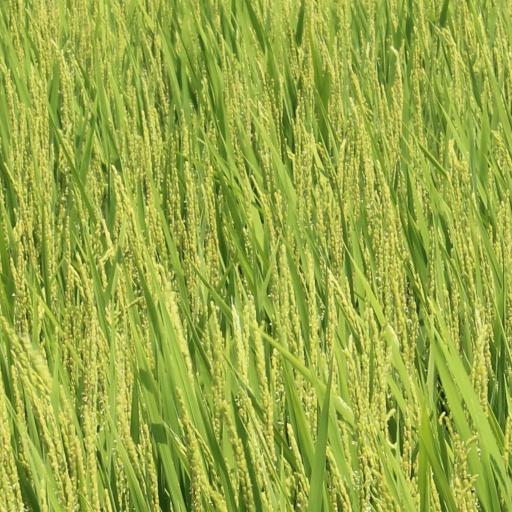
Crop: rice